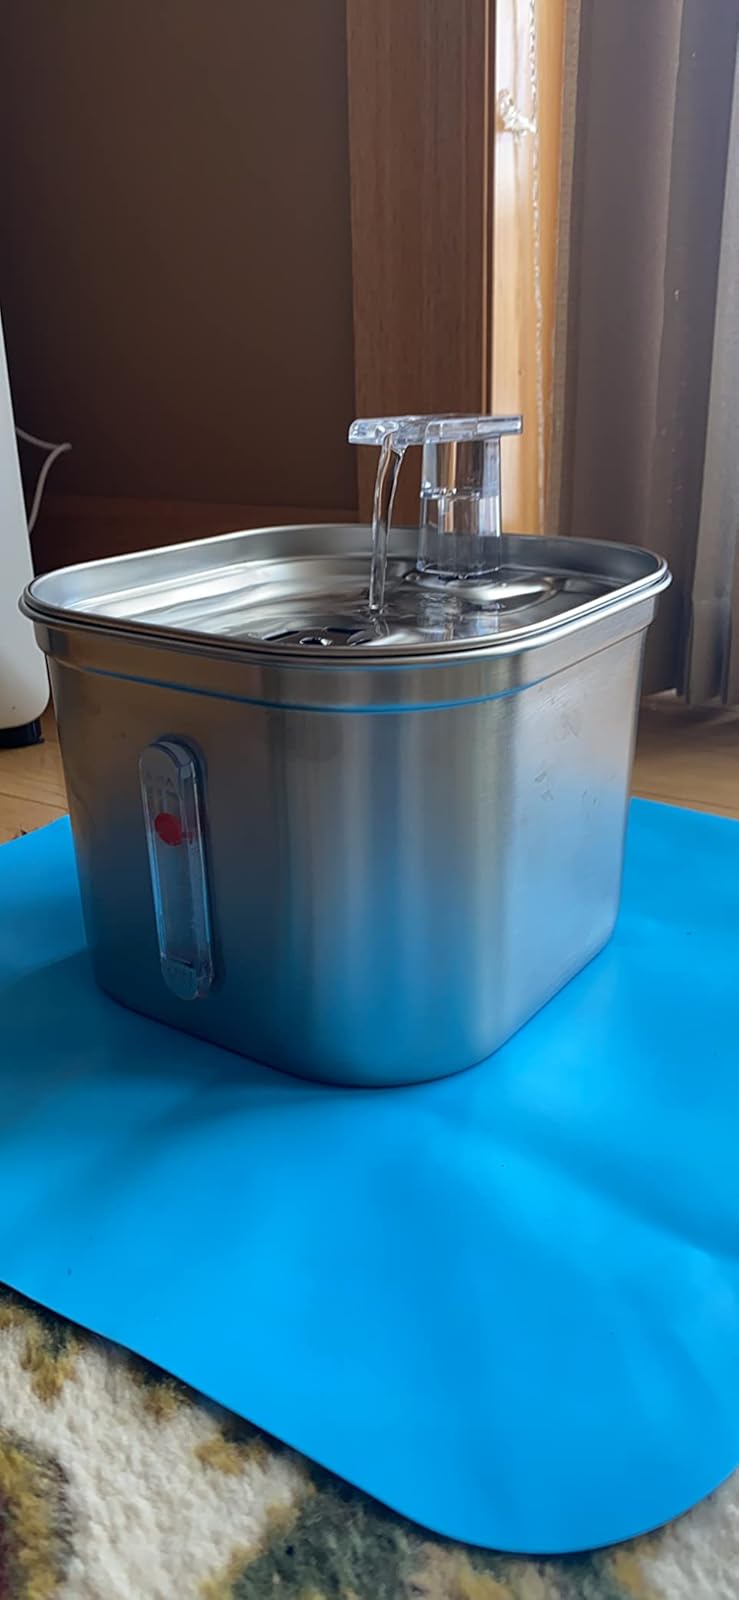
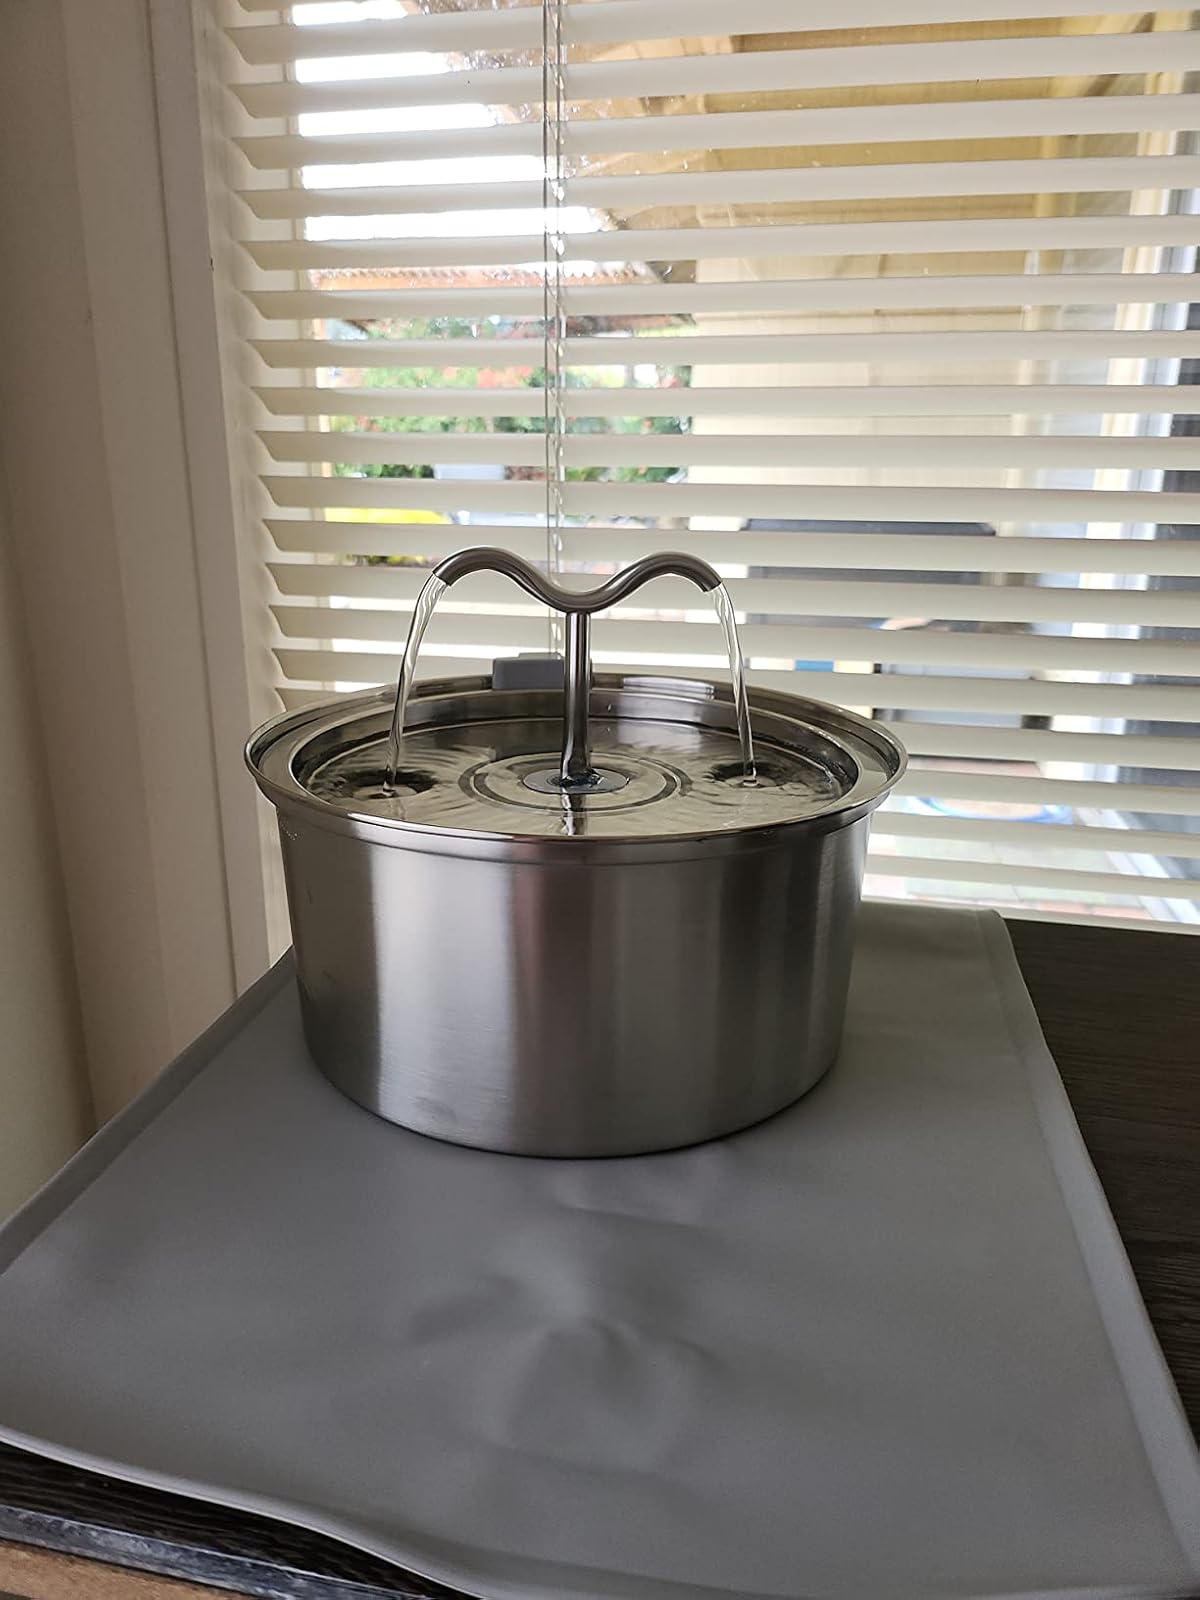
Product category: items_bowl
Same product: no